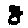
Label: 8